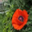
Label: poppy